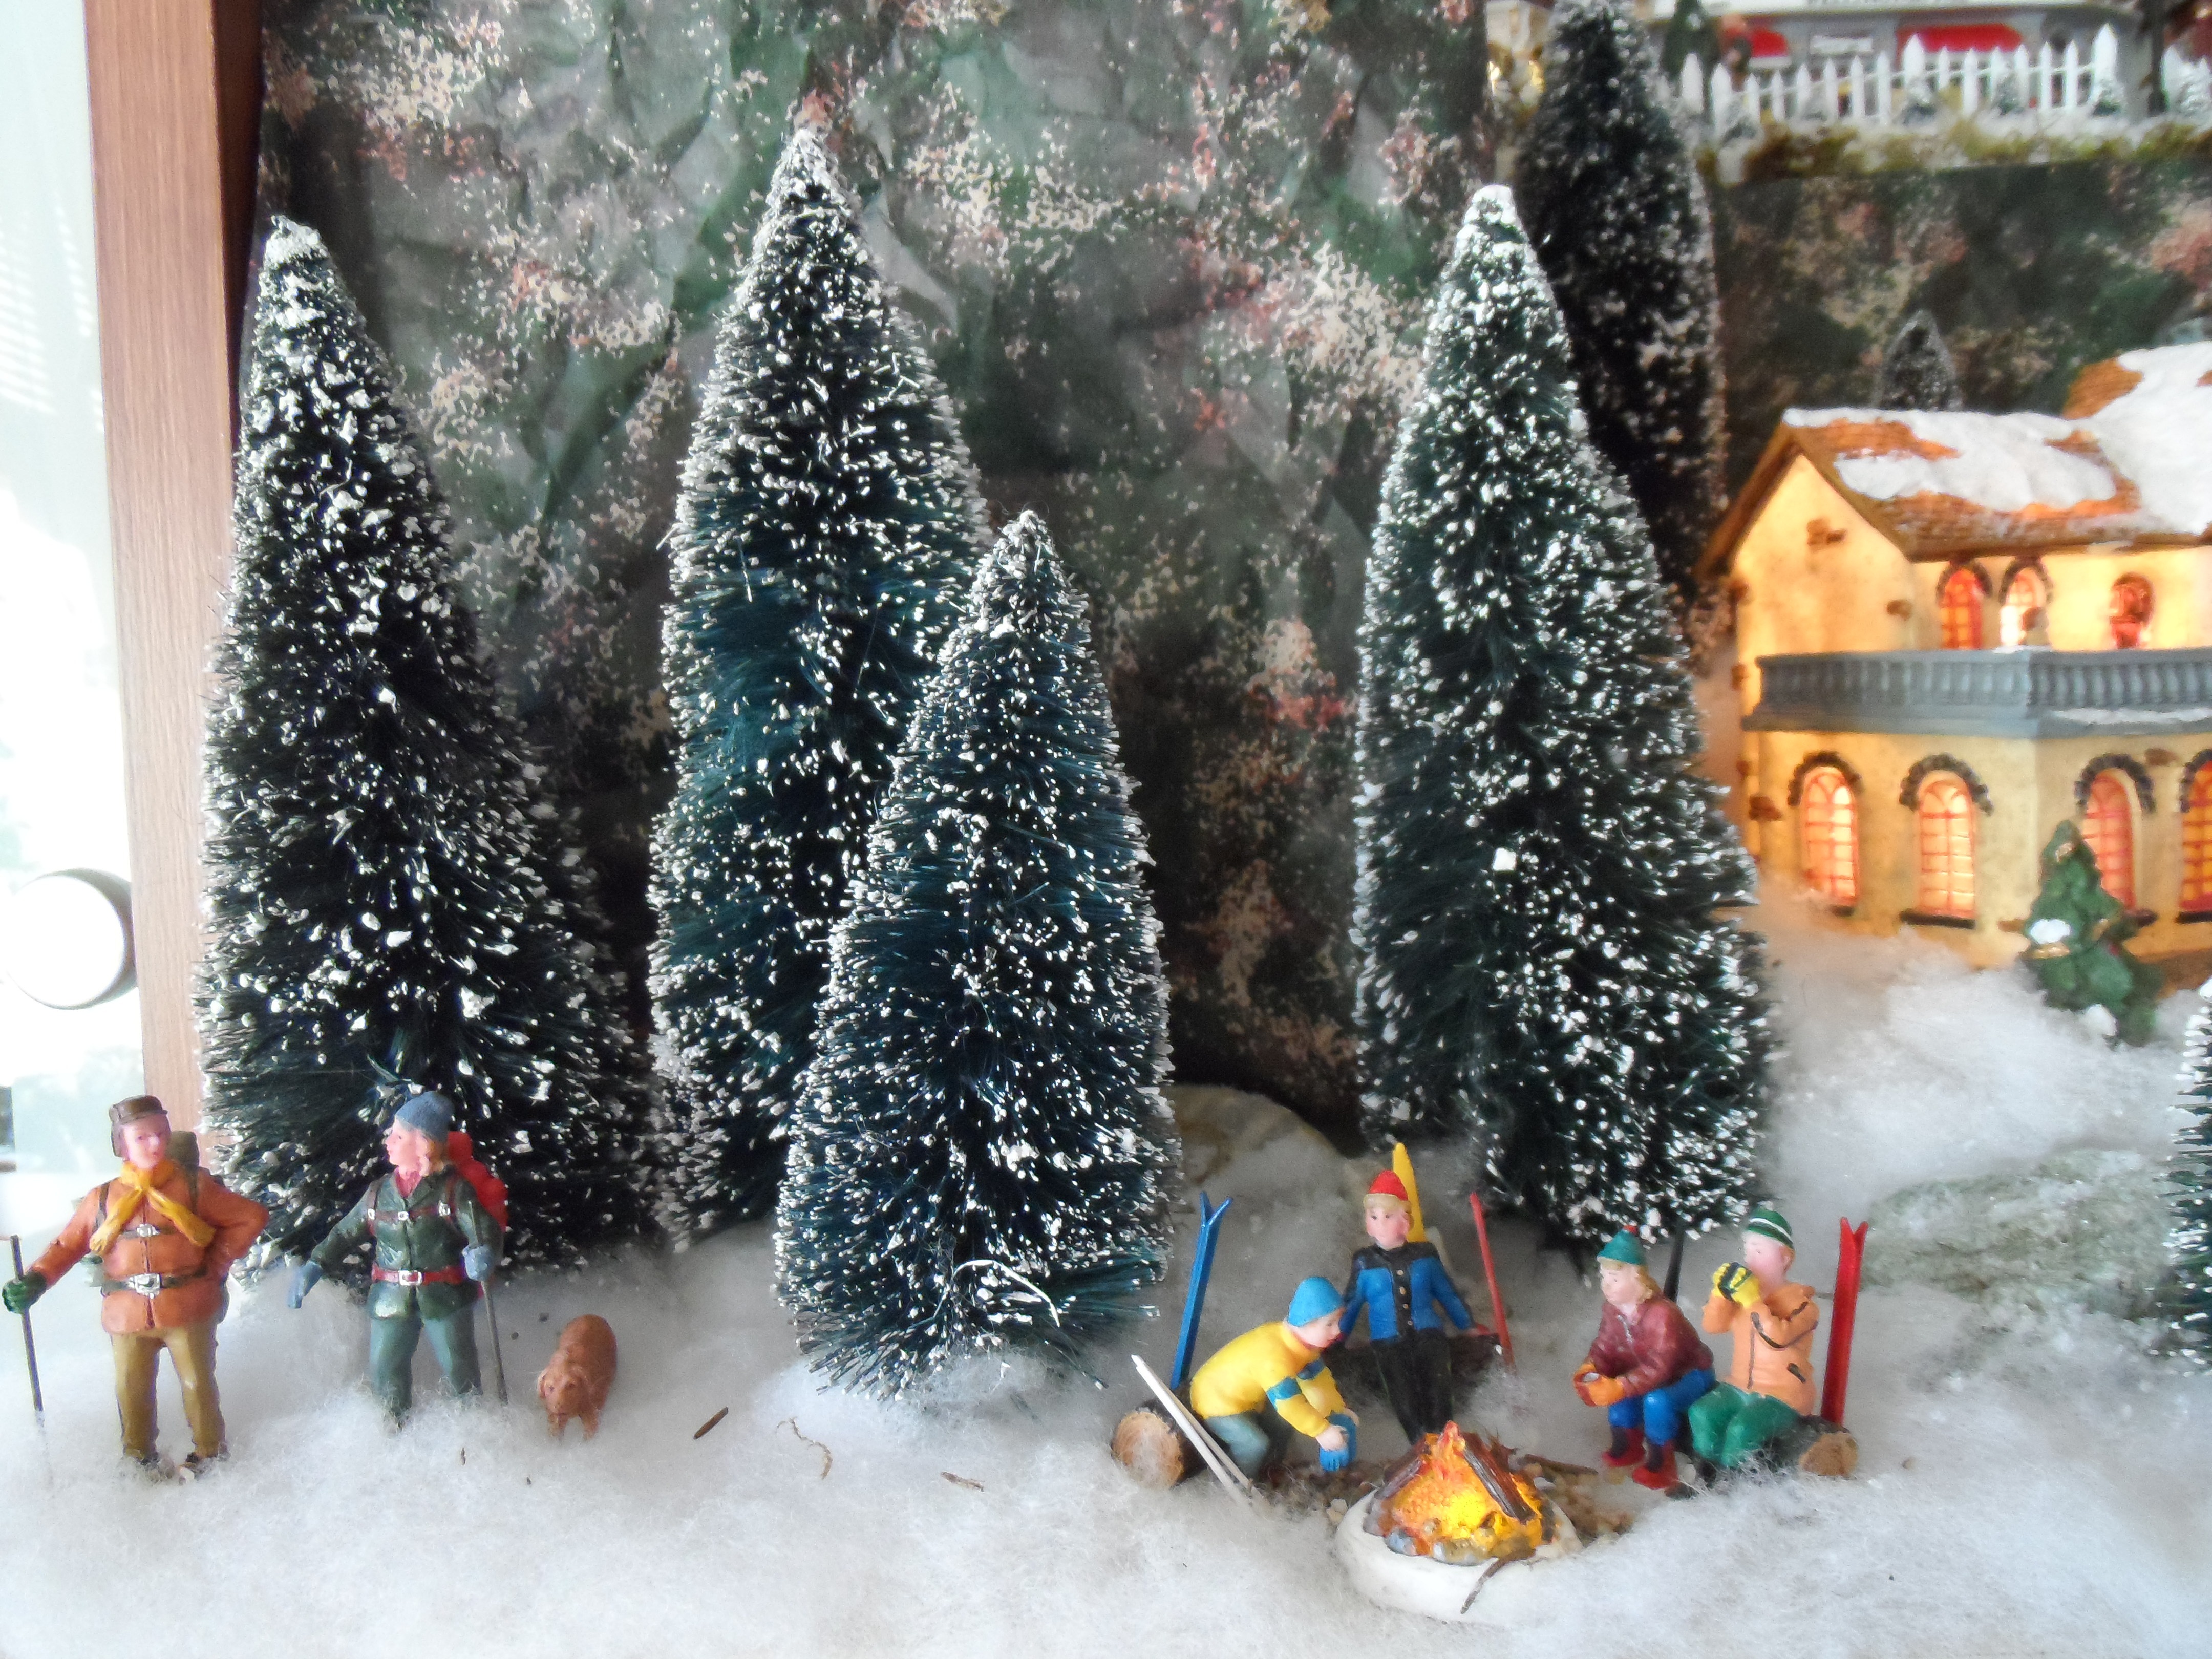
snow, winter, weather, christmas, season, christmas decoration, christmas village